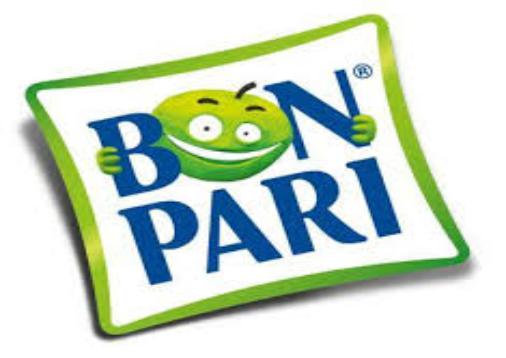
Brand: Bon Pari
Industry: Food